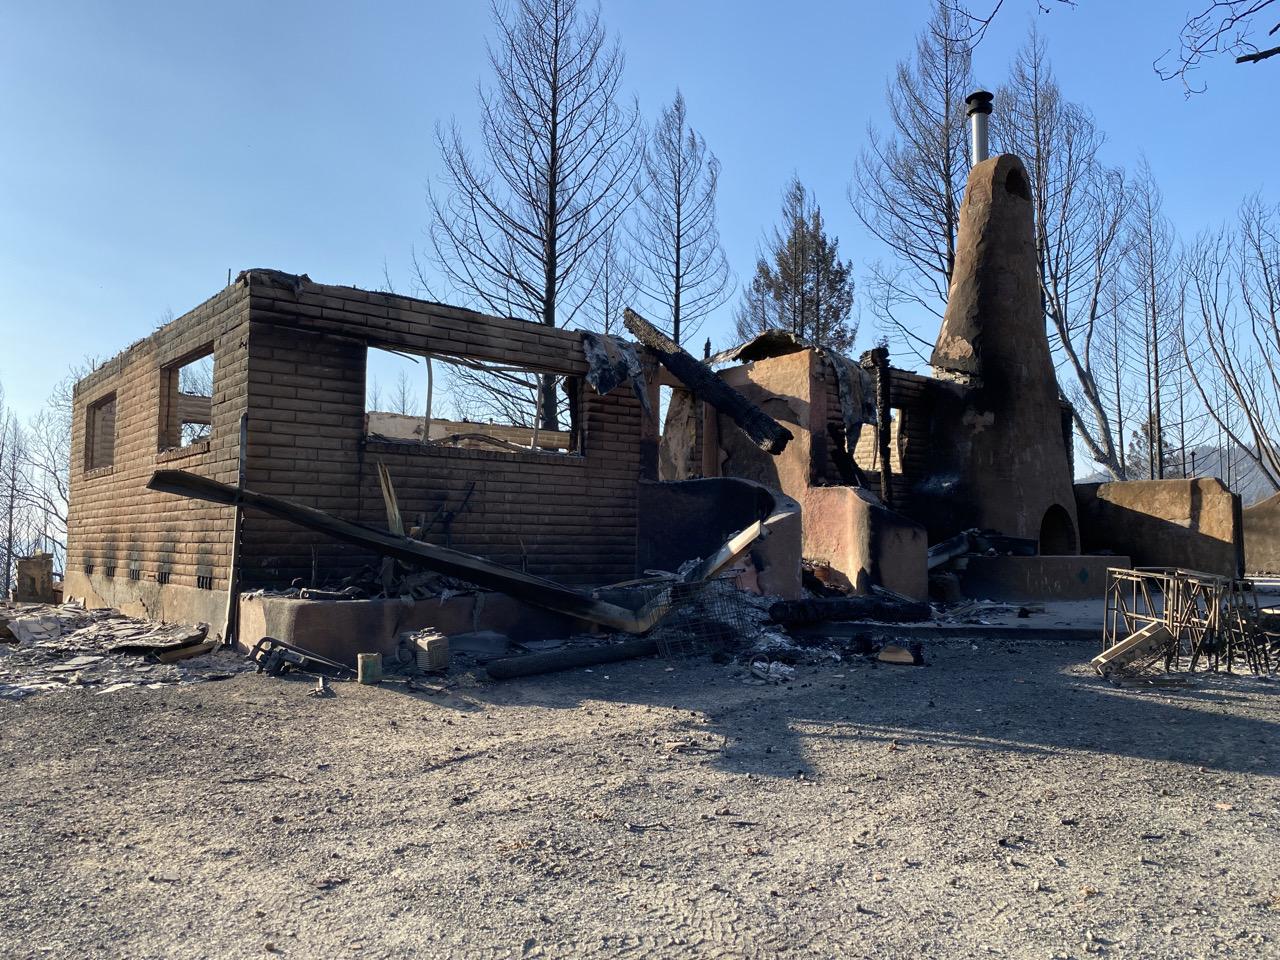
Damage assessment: destroyed